Bingo-Mikawa Station

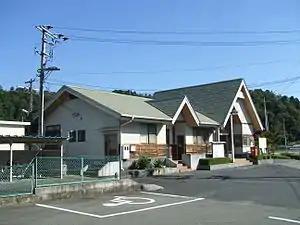
Bingo-Mikawa Station, October 2007

is a passenger railway station located in the town of Sera, Sera District, Hiroshima Prefecture, Japan. It is operated by the West Japan Railway Company (JR West).